Fantasy on Themes from Mozart's Figaro and Don Giovanni

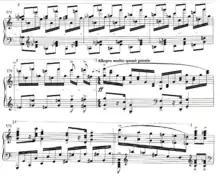
Howard's 3-bar completion towards the piece's coda (inside the square brackets), which incorporates earlier material.

It was not until much later in the twentieth century that anyone compared Busoni's version to the manuscript. In 1991, the Scottish pianist and writer Kenneth Hamilton was the first to publish the results of such a comparison. In "The Opera - Fantasias and Transcriptions of Franz Liszt - A Critical Study", he writes: